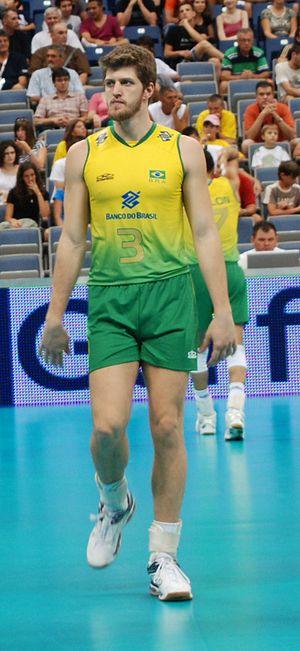
Éder Francis Carbonera est un joueur Brésilien de volley-ball né le 19 octobre 1983 à Farroupilha. Il mesure 2,05 m et joue central. Il totalise 8 sélections en équipe du Brésil.